Kawasaki S1 Mach I

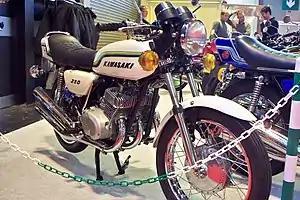
1972 Kawasaki S1

The Kawasaki Mach I (model designation S1) was a Kawasaki motorcycle made 1972 through 1975.